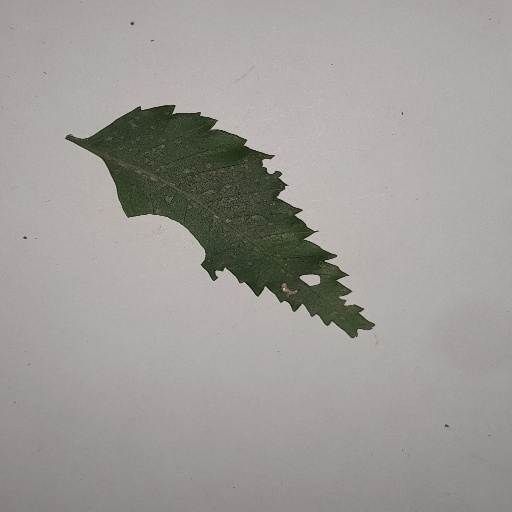
Species: Neem
Leaf condition: Shot Hole Leaf